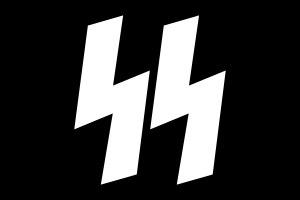
La Schutzstaffel, plus communément désignée par son sigle SS, est une des principales organisations du régime national-socialiste.
L'Insigne de la Schutzstaffel est une double rune Sieg de forme Armanen.